Ernst Lissauer

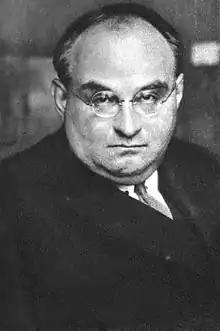
Ernst Lissauer  1932

Ernst Lissauer (16 December 1882 – 10 December 1937) was a German poet and dramatist best known for coining the anti-British slogan "Gott strafe England" during World War I. He also wrote the "Hassgesang gegen England" ("Song of hate against England").